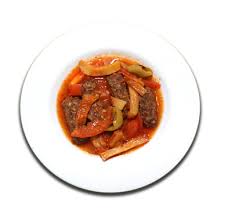
Yemek: izmir_kofte